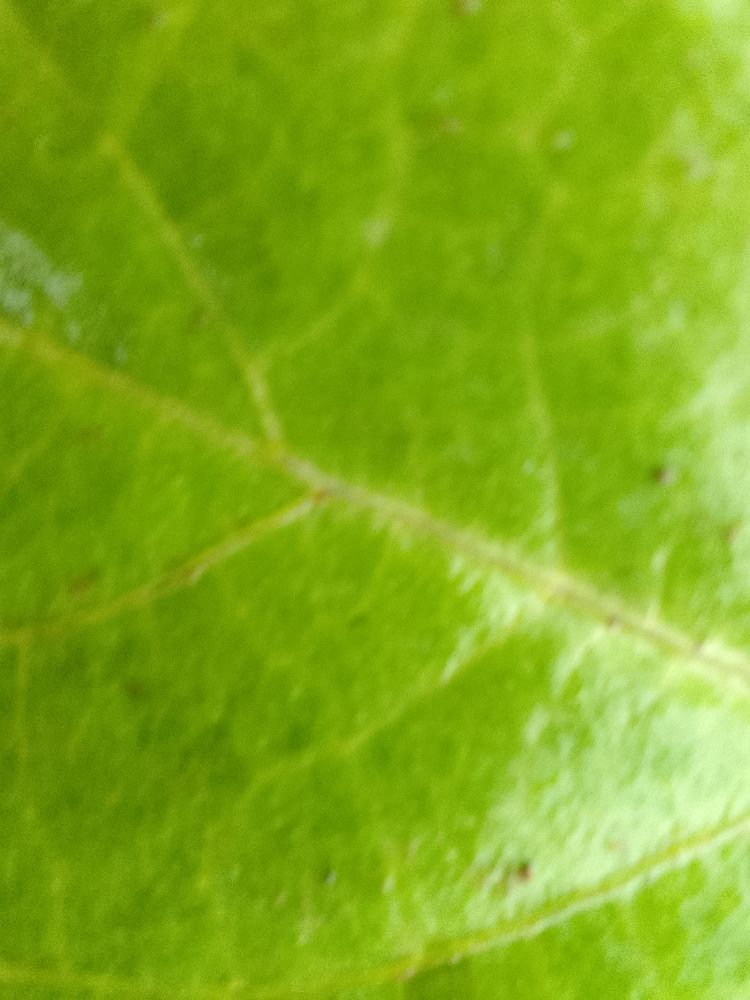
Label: healthy